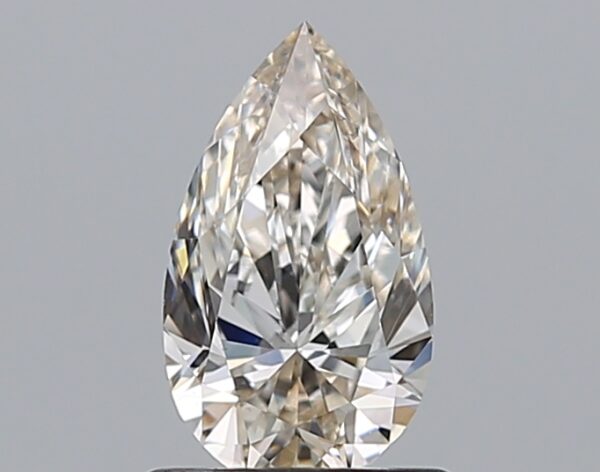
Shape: pear
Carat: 0.8
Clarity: VS1
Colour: J
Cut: EX
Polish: EX
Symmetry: VG
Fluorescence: F
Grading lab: GIA
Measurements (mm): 8.58 x 4.98 x 3.13